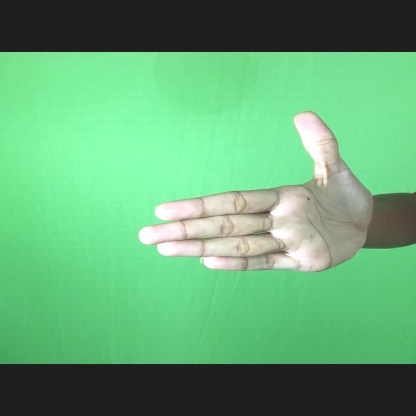
Mudra: Ardhachandran